Morenci mine

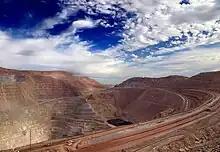
The Morenci Mine, Arizona

The Morenci Mine has had a long history of labor disputes between mine workers and the various companies that have operated it.